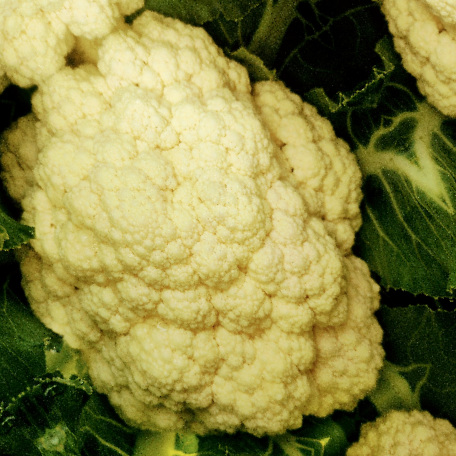
Label: Disease Free